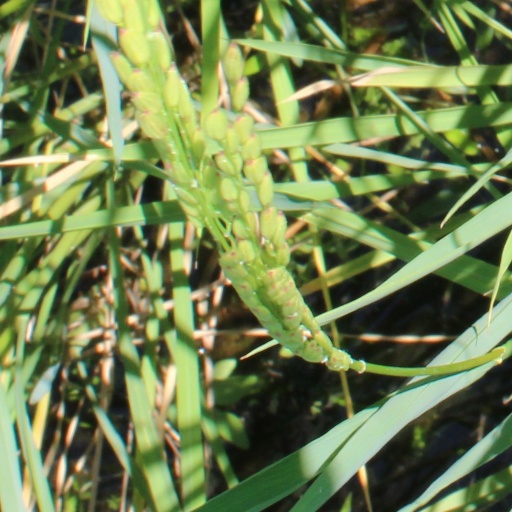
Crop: rice